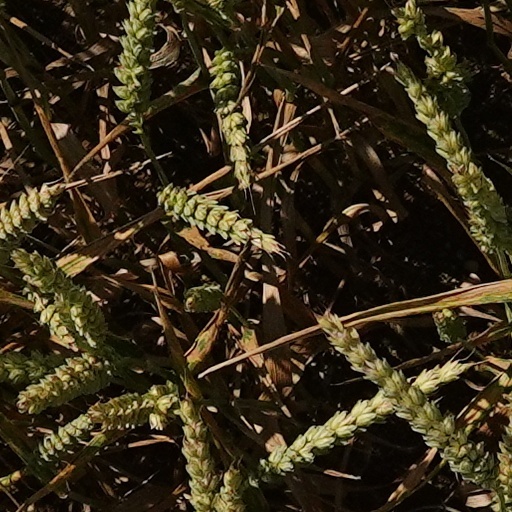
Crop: wheat